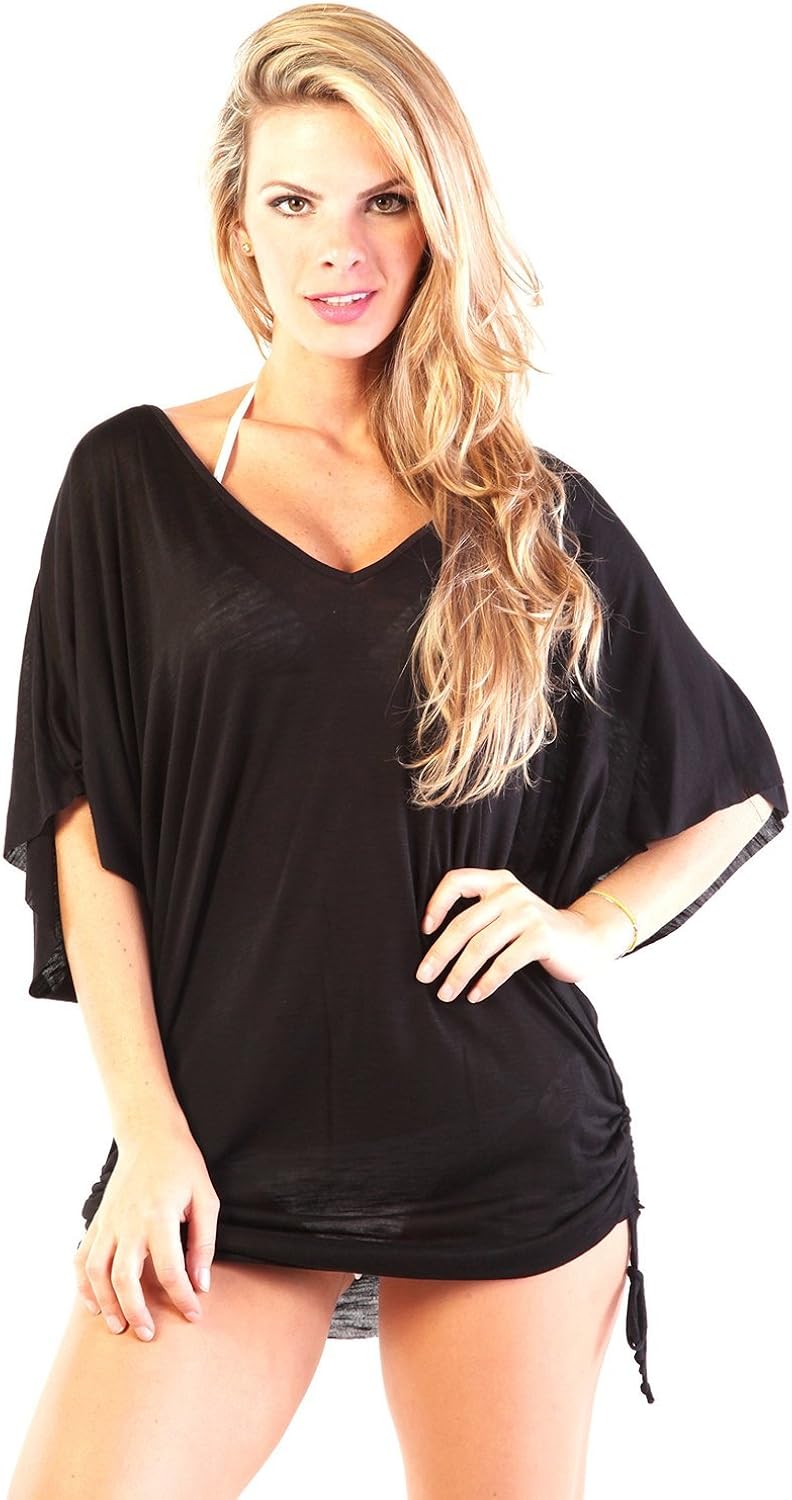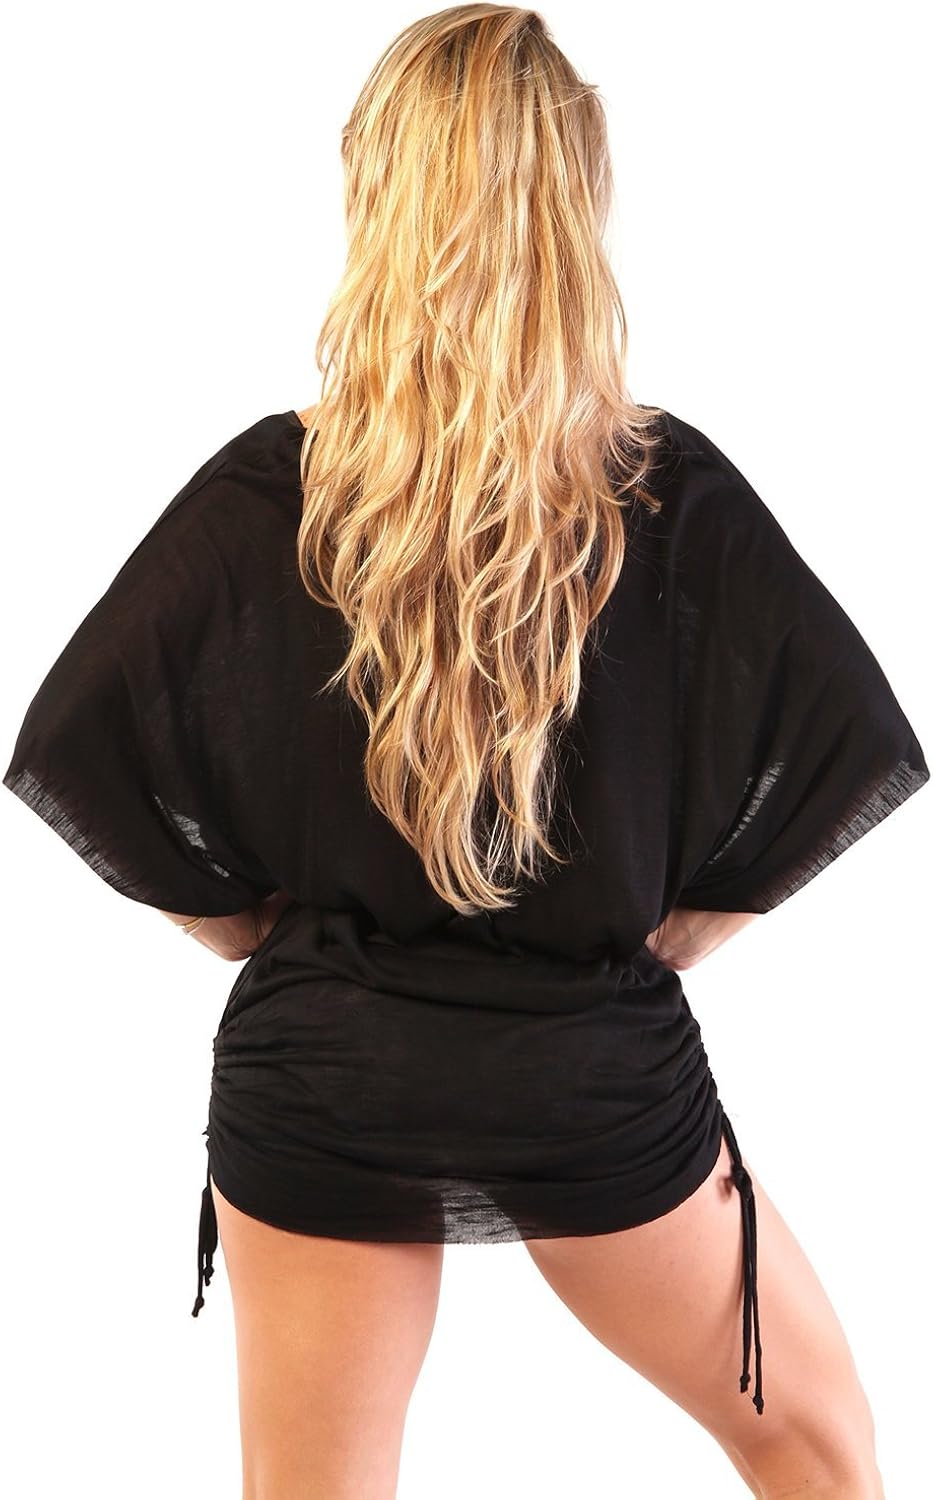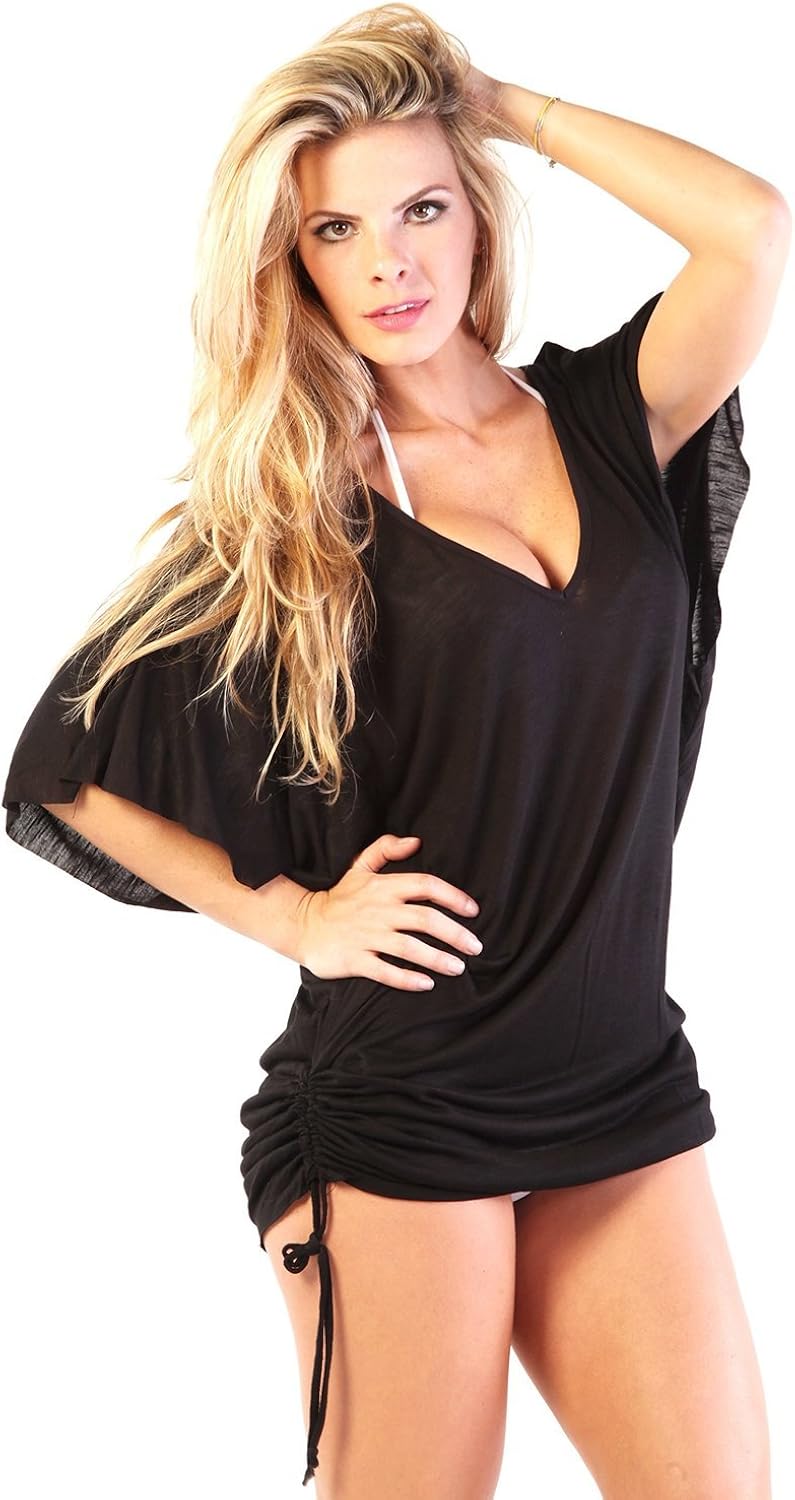
INGEAR Beach Dress Summer Casual Cover Up Fashion Chic Blouse Made in USA
Category: AMAZON FASHION
This solid color cover up dress is soft to touch, durable for long time use and the material is extremely comfortable for wearing. Popular for cruises, beach getaways, resorts or just a casual stroll on the beach. This lovely dress is very On Trend, a perfect transitional piece that will take you well into spring, summer and fall. This is one of the hottest looks in Short Dresses. Enjoy wearing a feminine and flirty short dress without sacrificing comfort. IF YOU ARE NOT SATISFIED, PLEASE DON'T LEAVE US NEGATIVE OR NEUTRAL FEEDBACK RIGHT AWAY.PLEASE CONTACT US VIA EMAIL.WE PROMISE TO PROVIDE 100% GREAT CUSTOMER SERVICE AND DO OUR BEST TO SOLVE THE PROBLEMS ASAP. "Models in pictures are 5 feet 7 inches tall"
Features: Dress | Beach Dress | Sobe Dress | Made In USA!! | 100% Rayon